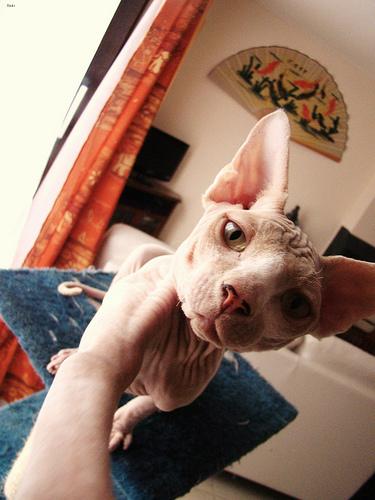
Breed: Sphynx